Boris Vallejo

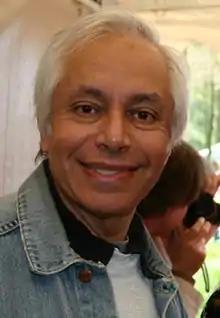
Vallejo in April 2005

Boris Vallejo (born January 8, 1941) is a Peruvian-American painter who works in the science fiction, fantasy, and erotica genres. His hyper-representational paintings have appeared on the covers of numerous novels in the science fiction, sword and sorcery, and fantasy fiction genres, along with album covers for musical groups in addition to movie posters and other media. His art is also sold through a series of annual calendars.